Japanese immigration in Brazil

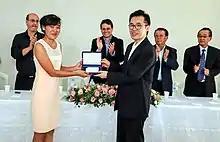
Inauguration of a multipurpose hall at the Japanese-Brazilian School in Apucarana, Paraná. The work was funded by the Japanese government.

Brazilians of Japanese descent have little visibility in the national media. The presence of Japanese descendants in commercials, soap operas and films is rare and characterized by stereotypes, since "the beauty standard imposed in Brazil is still for characters played by white actors". Artists of Oriental origin complain that they only get cartoonish and stereotypical Japanese roles, such as market vendors, pastry chefs, tech enthusiasts, martial arts practitioners or "sushi" sellers. During television auditions for a role, there are reports of actors being forced into a "Japanese accent", even though the Japanese community is in its fourth and fifth generation in Brazil. It is difficult for an oriental actor to get a "normal" role that is not related to his ethnic origin. Actress Daniele Suzuki says that, since she has Japanese origins, her characters "were always stereotypical, funny" and that she "always appeared in a "kimono"".